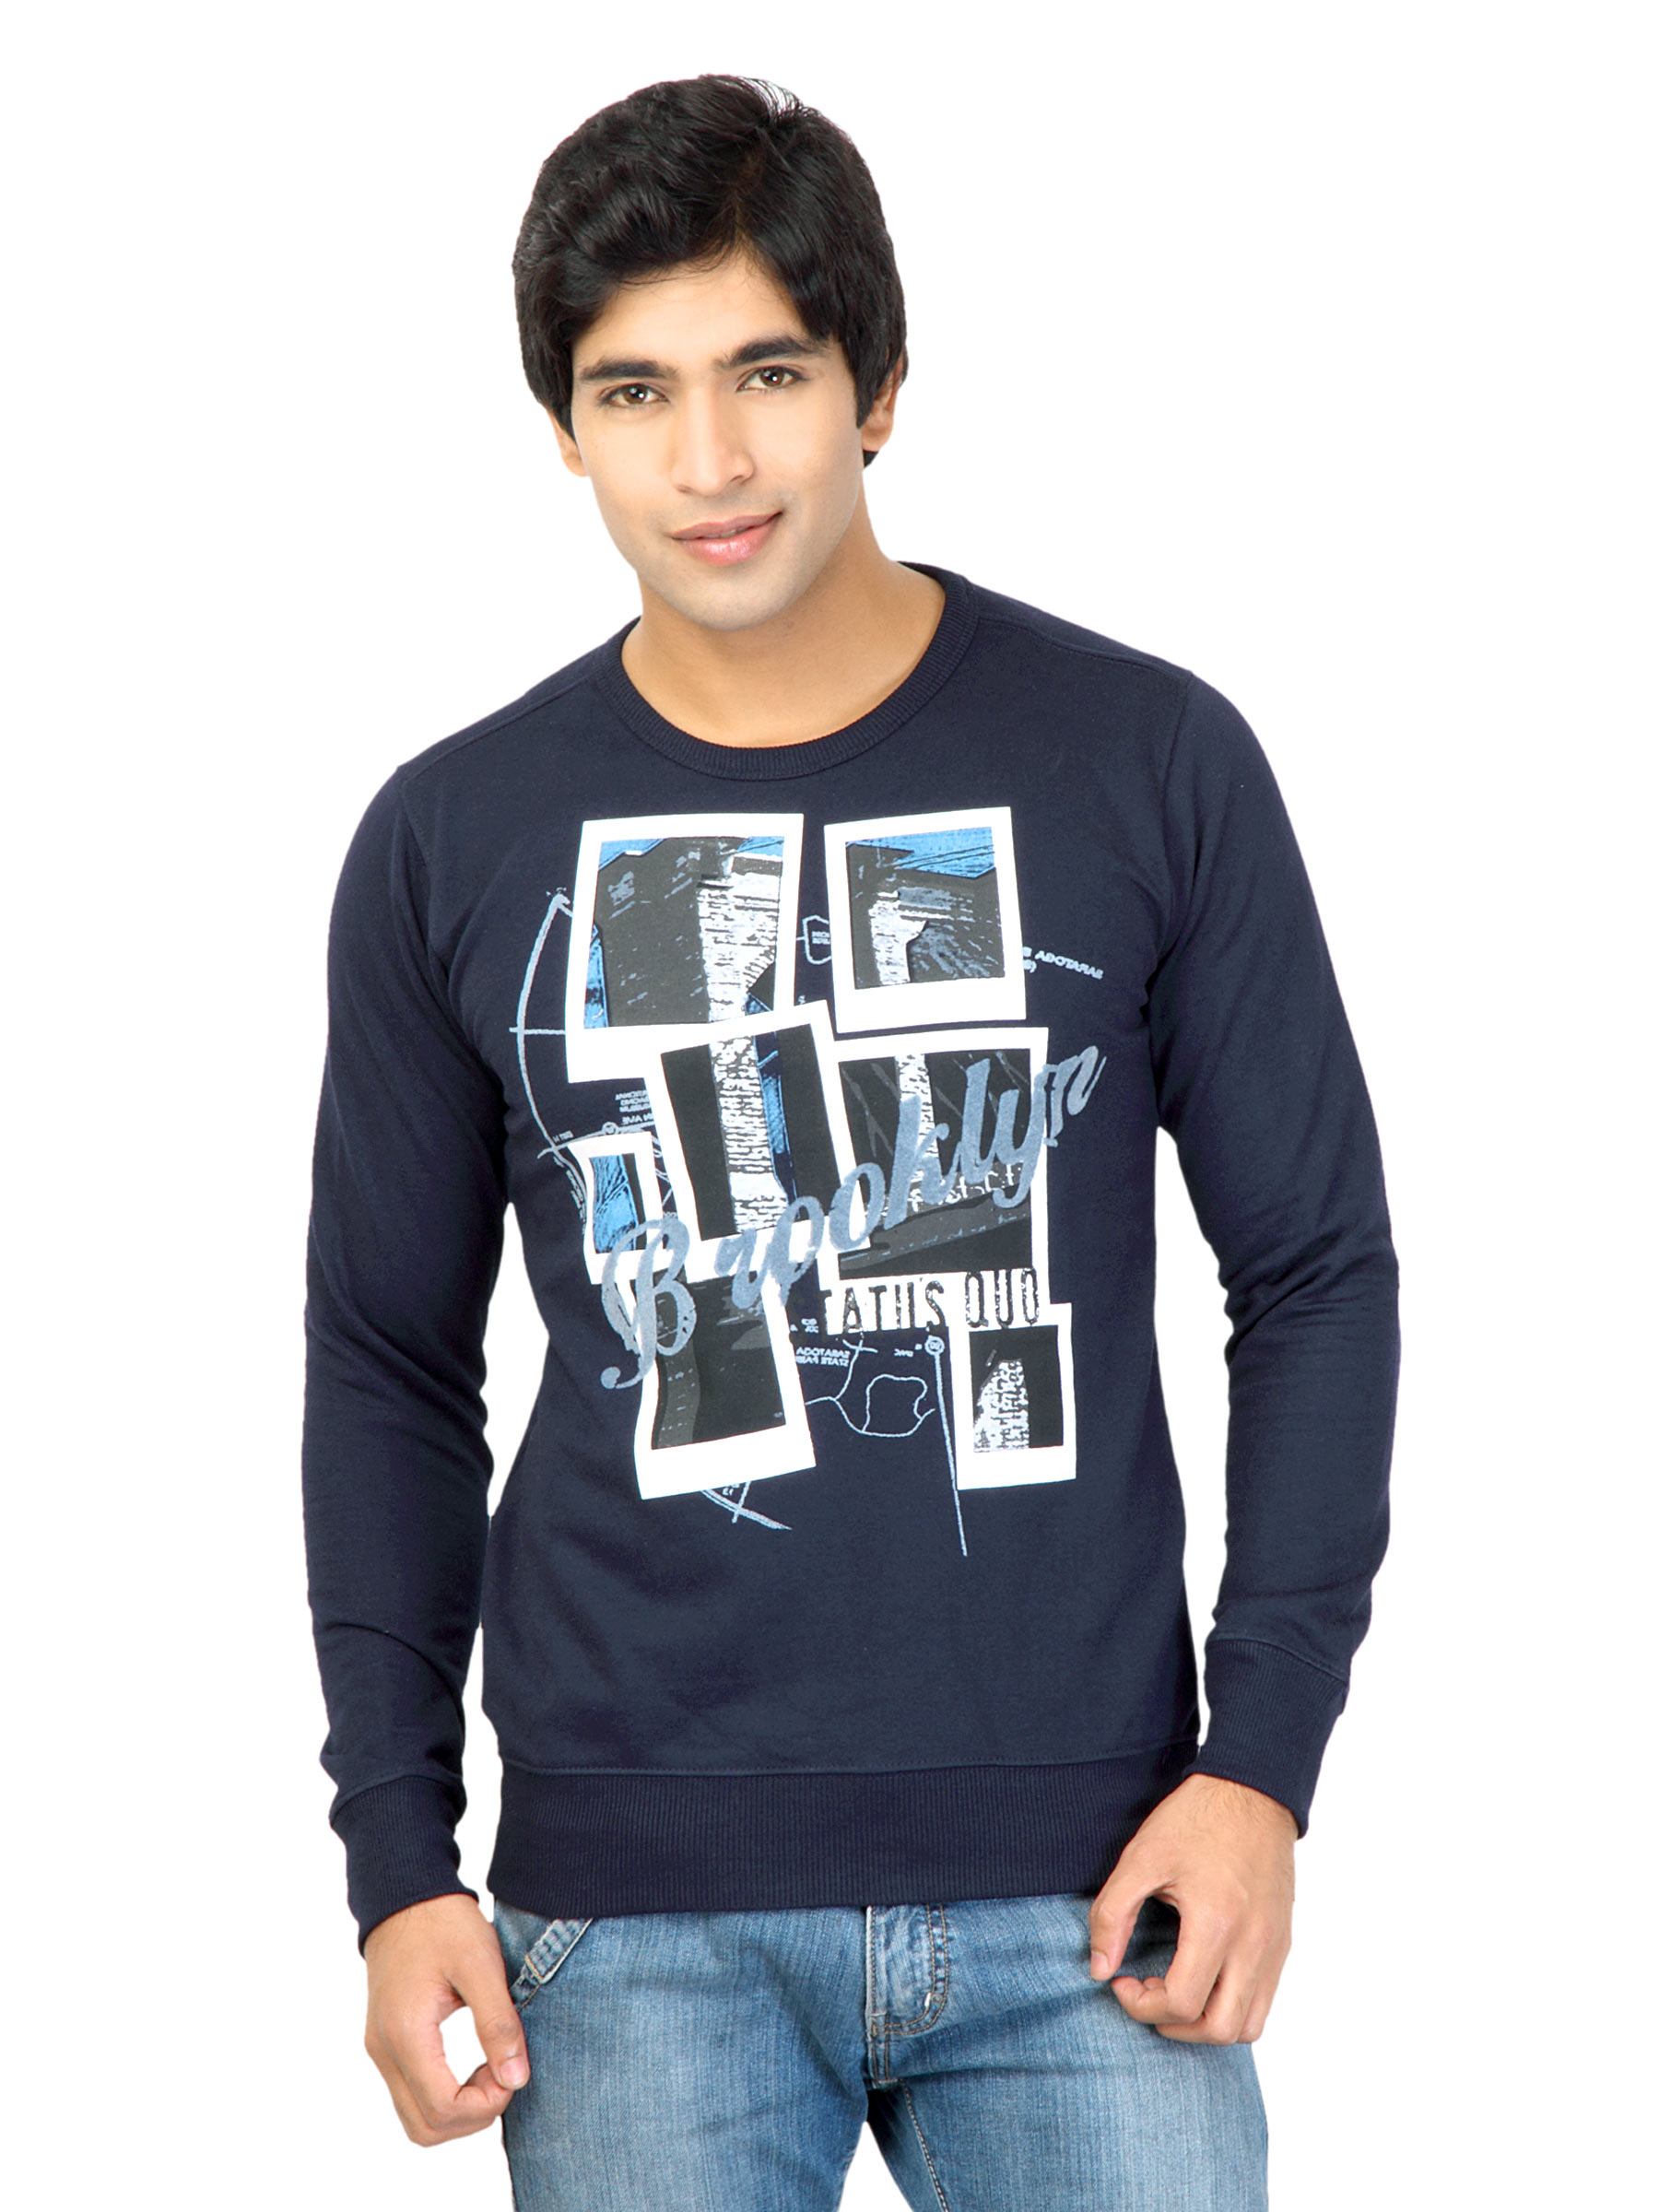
Status Quo Men Printed Navy Blue Tshirts
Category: Apparel / Topwear / Tshirts
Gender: Men
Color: Navy Blue
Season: Fall 2011
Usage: Casual